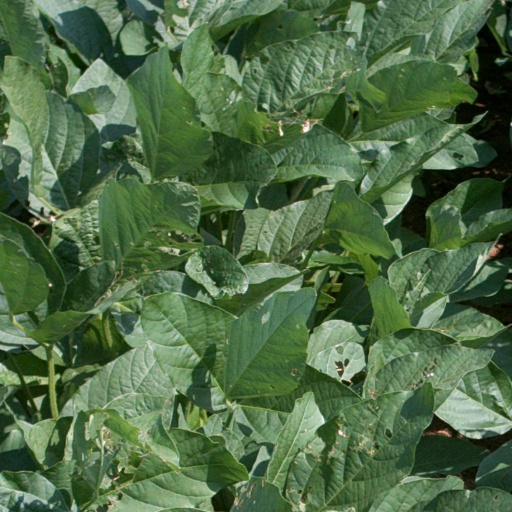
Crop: soybean